Law & Order: Special Victims Unit season 8

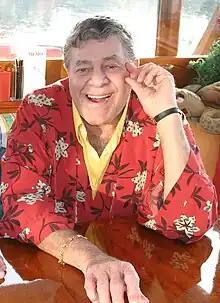
Jerry Lewis appears in "Uncle" as Andrew, the uncle of Det. John Munch.

Jerry Lewis guest starred in the fourth episode "Uncle". He played Andrew Munch, the uncle of Detective John Munch. Neal Baer promoted the episode by saying "He brings both depth and heart to this role and gives insight into how often older people with depression are misdiagnosed."